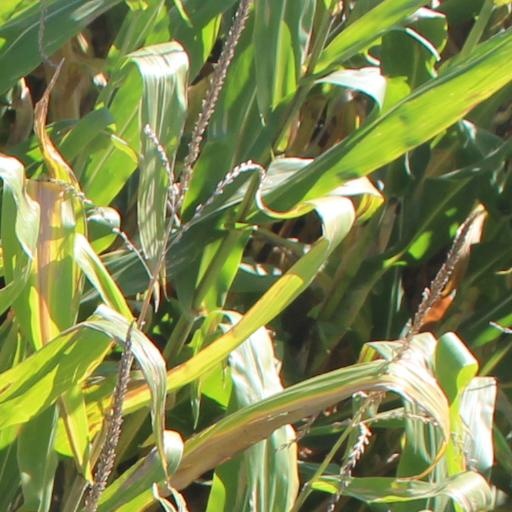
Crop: maize; corn